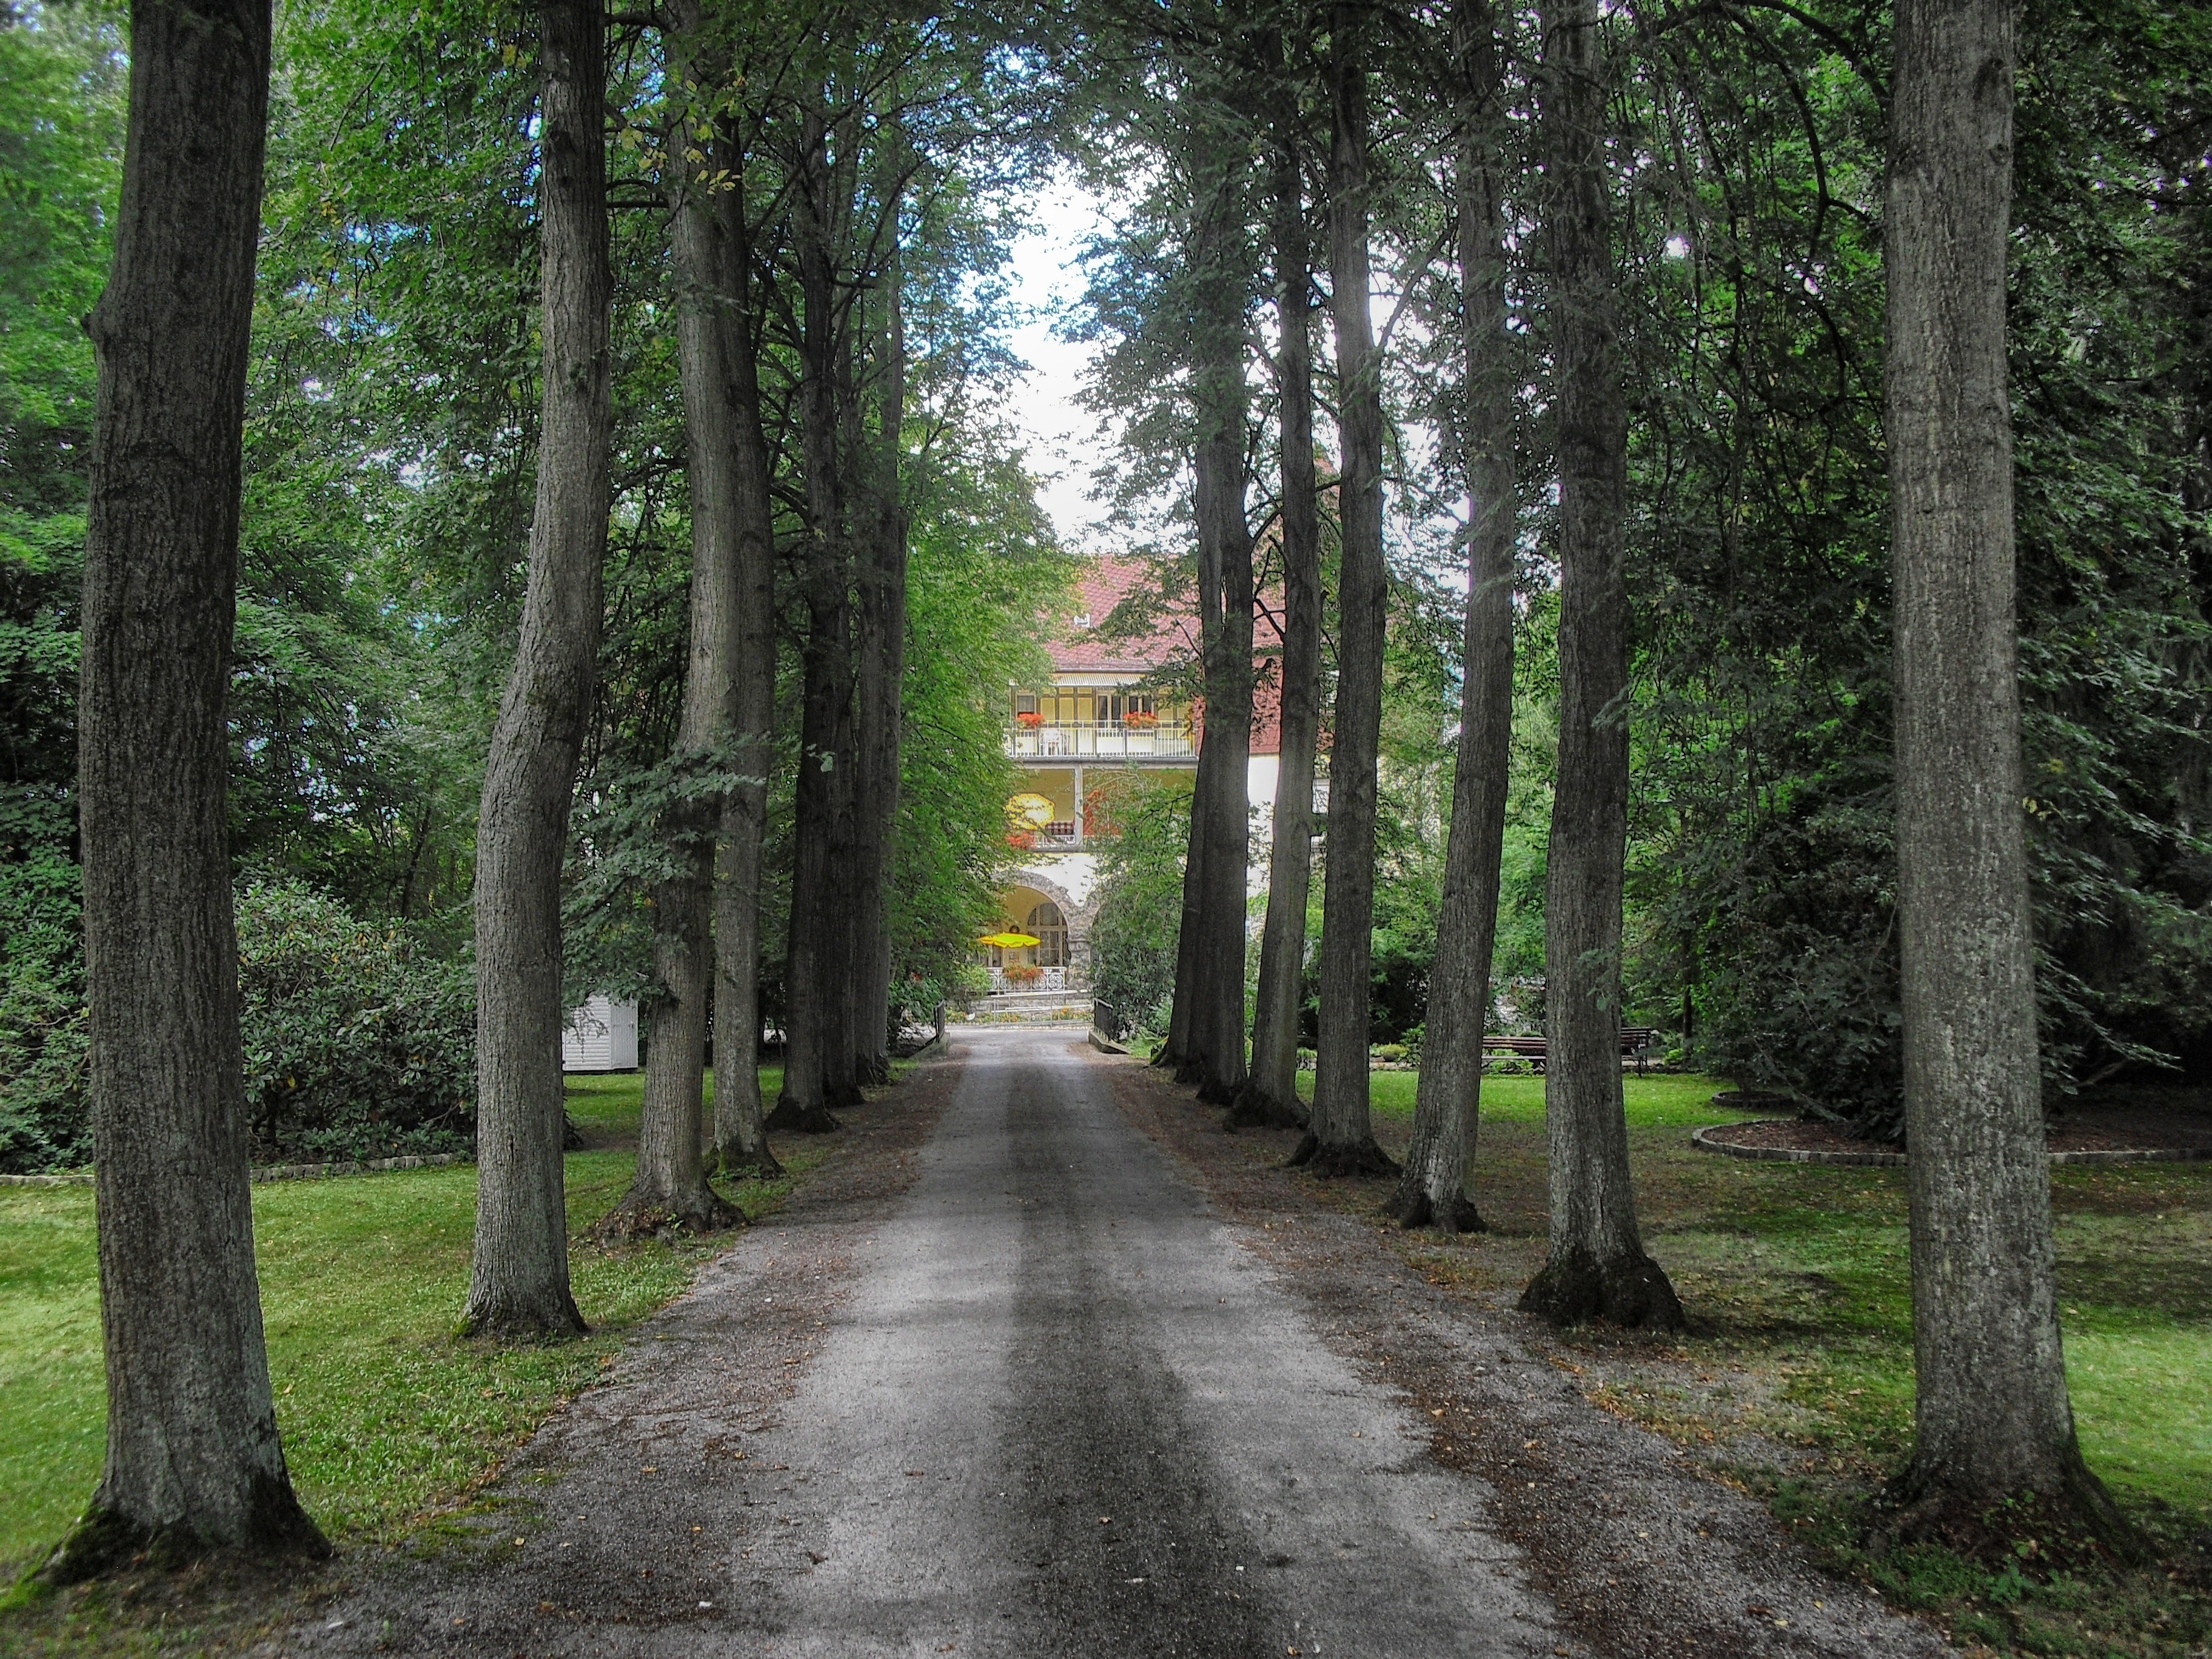
landscape, tree, nature, forest, grass, wilderness, architecture, plant, trail, house, sunlight, leaf, home, summer, spring, canopy, autumn, park, lane, trees, outside, deciduous, germany, grove, woodland, habitat, paderborn, ecosystem, driveway, biome, old growth forest, natural environment, woody plant, temperate broadleaf and mixed forest, temperate coniferous forest